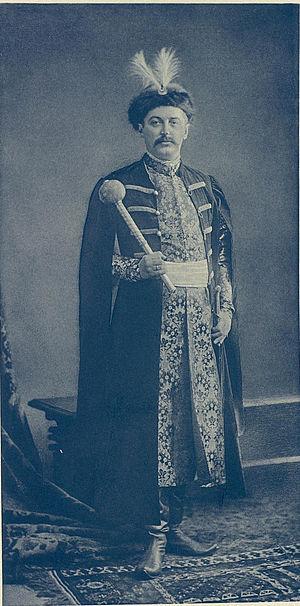
Prince Viktor Sergueïevitch Kotchoubeï. Né le 11 octobre 1860 à Aloupka, décédé le 4 décembre 1923 à Wiesbaden. Général russe, aide de camp du tsarévitch Nicolas Alexandrovitch de Russie, directeur au Ministère de la Cour Impériale.